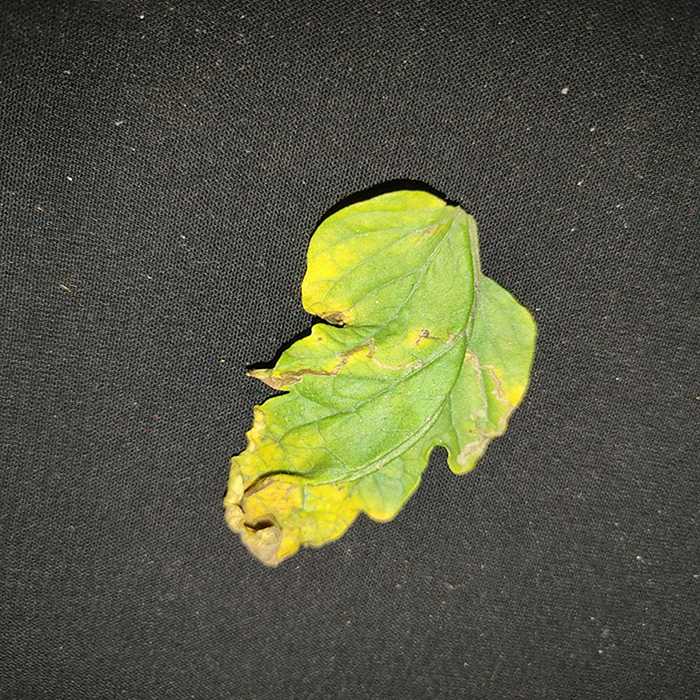
Plant: Tomato
Label: Tomato Bacterial spot